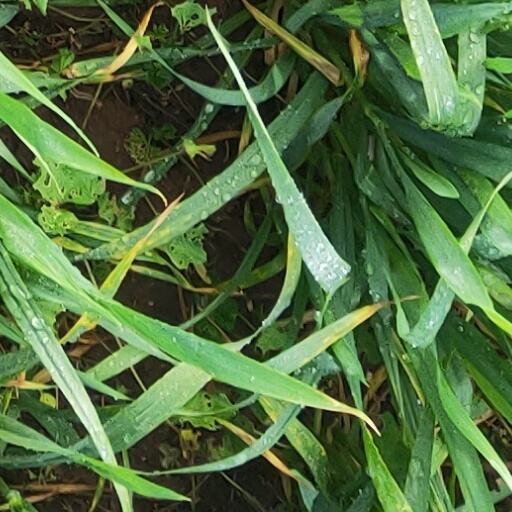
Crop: wheat